Wilfholme Landing

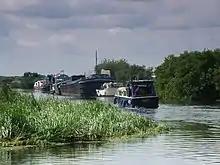
Boat Moorings

Wilfholme Landing is located on the Driffield Navigation in the East Riding of Yorkshire, England. The navigation is still tidal at this point, and is often considered to still be the River Hull, although technically the Navigation starts at the point where the Aike Beck used to join the river, a little further downstream. It is from the hamlet of Wilfholme, and its main features are boat moorings, a farm and a pumping station. It is a popular spot for fishing, with anglers targeting resident roach, bream and perch.